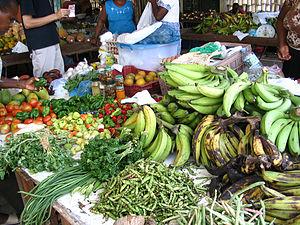
Saint-Laurent-du-Maroni, appelé simplement Saint-Laurent, est une commune française située dans le département de la Guyane. En 2010, elle est la deuxième commune la plus peuplée de Guyane après Cayenne.